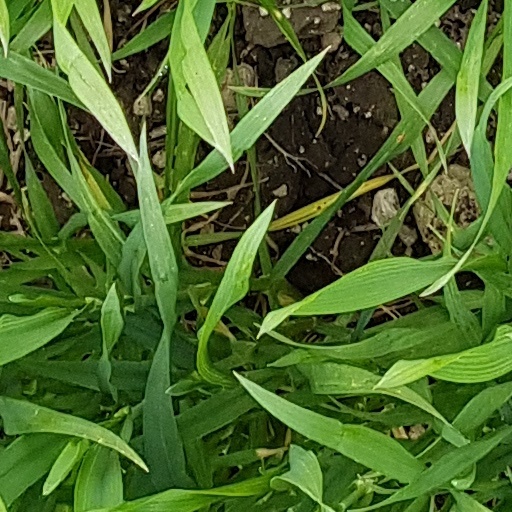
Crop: wheat